Lichfield Angel

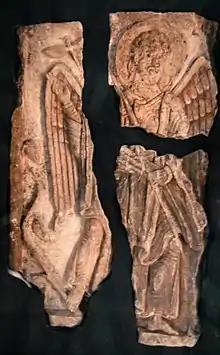
The separate fragments

The Lichfield Angel was discovered during excavations ahead of the 2003 construction of a retractable altar platform in the Lichfield Cathedral's nave. The excavations were led by cathedral archaeologist Warwick Rodwell. At this time little of the archaeology of the nave was known. They uncovered portions of the Anglo-Saxon cathedral as well as the north and south extents of the Norman-era nave and a number of buried artefacts. A sunken chamber was found to the east of the nave that, with evidence from the writings of Bede, was identified as the remains of a shrine to the 7th-century saint, Chad of Mercia.